Selichot

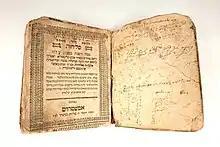
Prayer book Selichot Minhag from Alsace, 1766, in the collection of the Jewish Museum of Switzerland. A full scan of a different copy of this books is available <a href="https%3A//www.nli.org.il/he/books/NNL_ALEPH990020261870205171/NLI">here

In addition to High Holidays and Fast Days, there were communities that recited Selichot on Hoshana Rabbah.